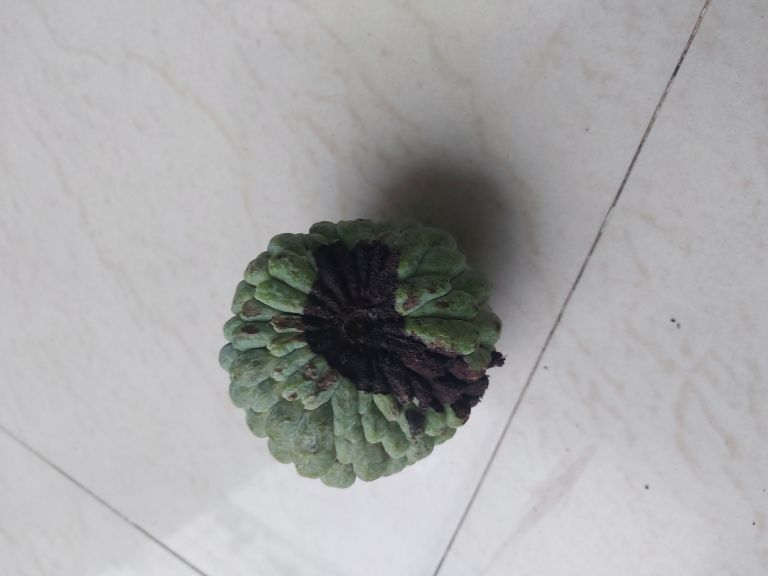
Disease label: Diplodia Rot